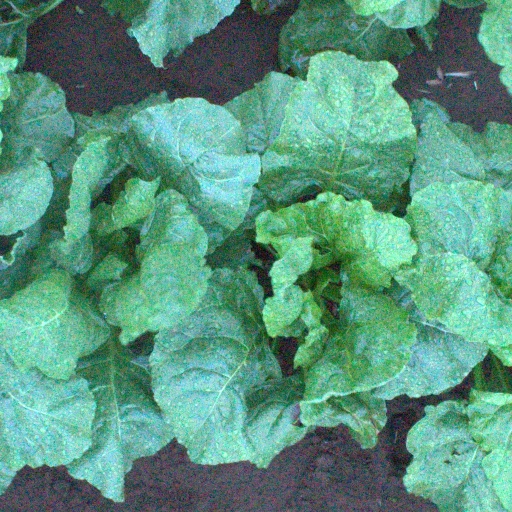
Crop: sugar beet